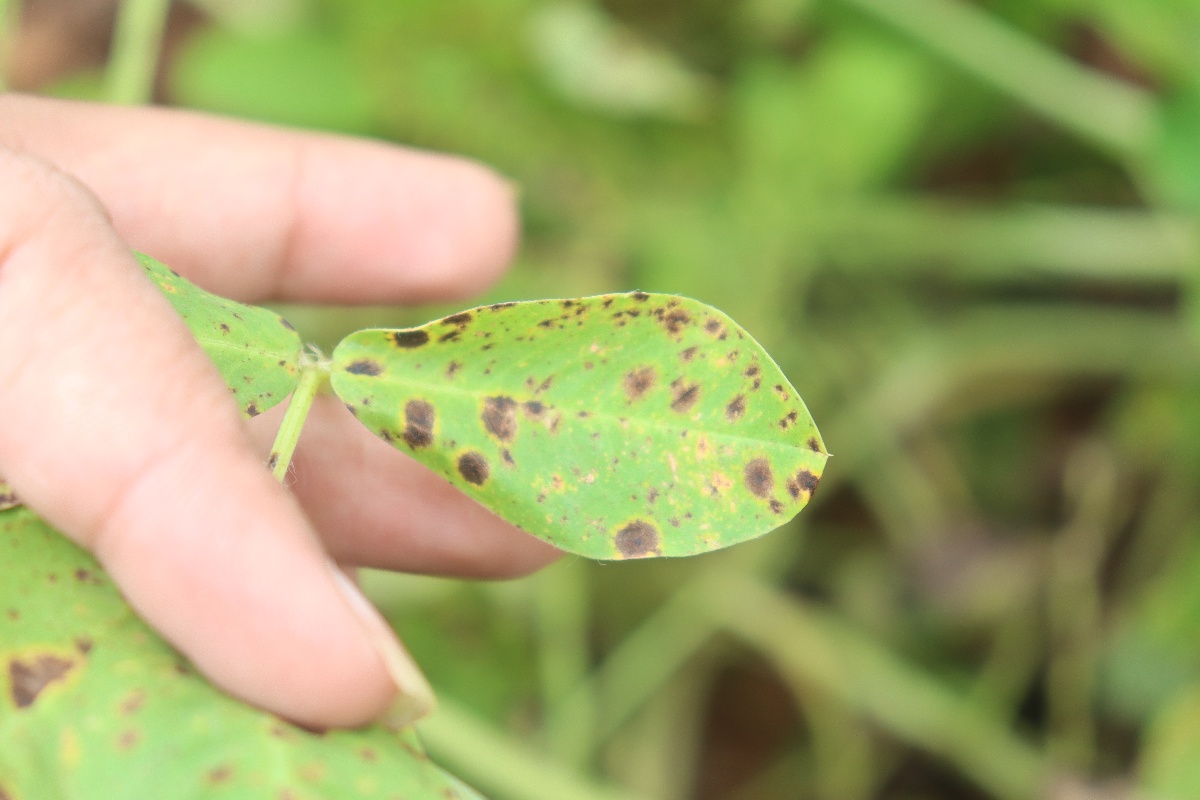
Label: late leaf spot